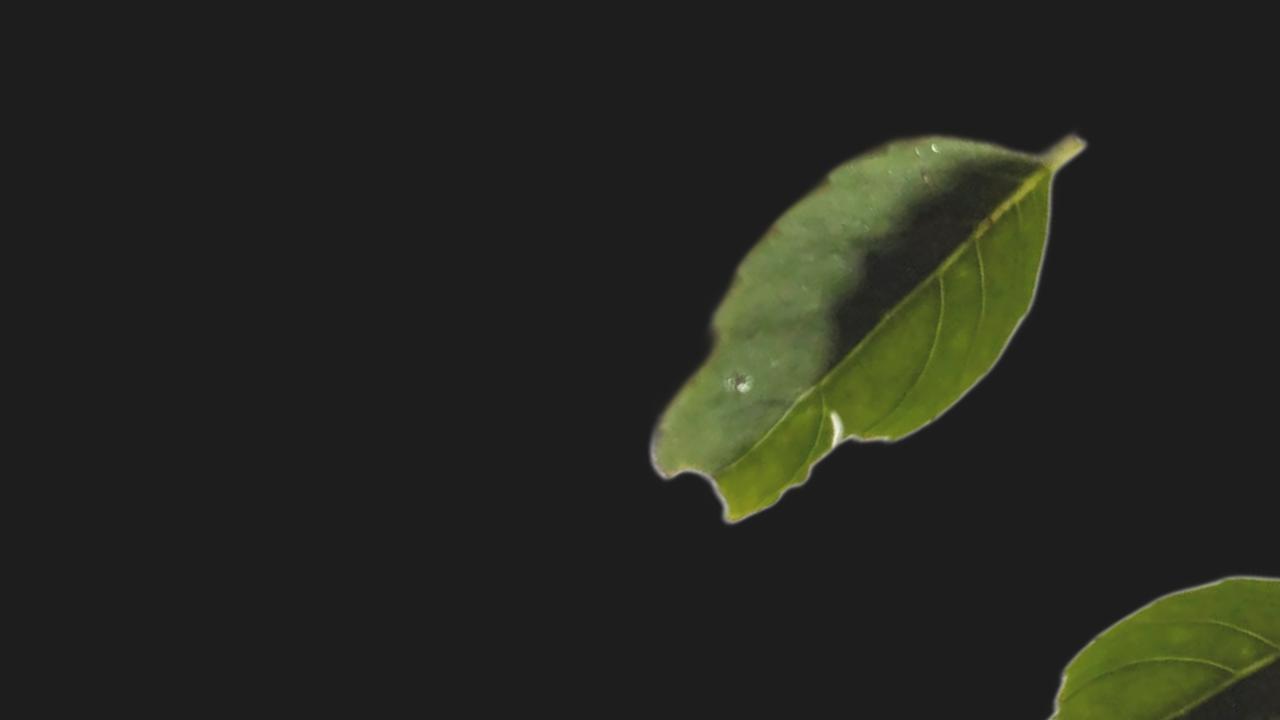
Plant: Tulsi